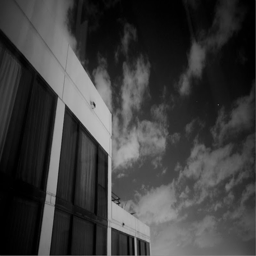
black and white picture of a building with the sky as background .